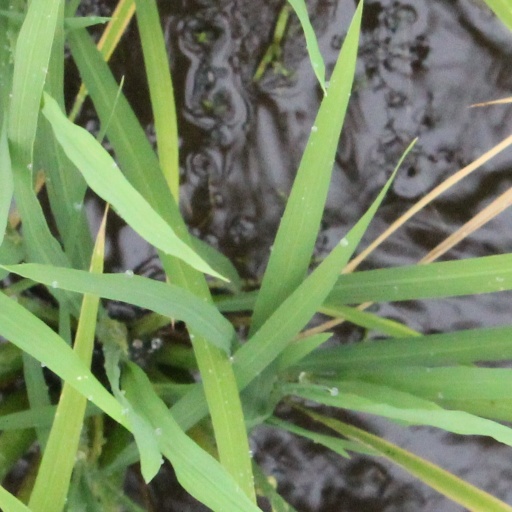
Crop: rice